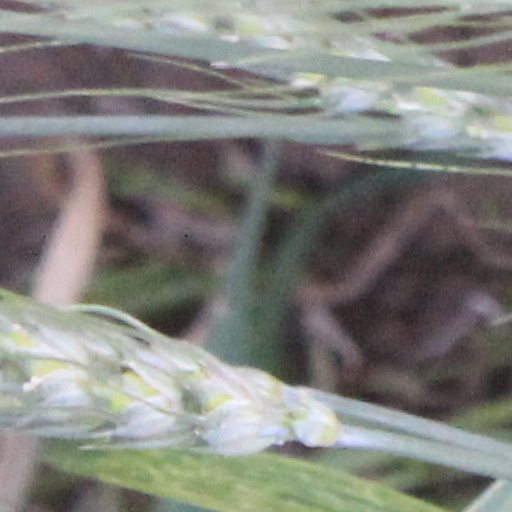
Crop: wheat